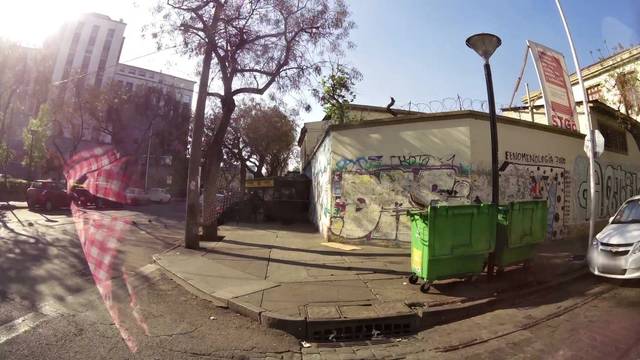
Region: Chile
Coordinates: -33.443, -70.679